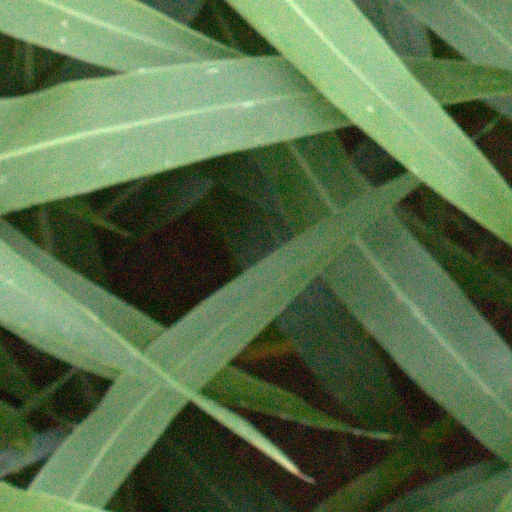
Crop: sorghum